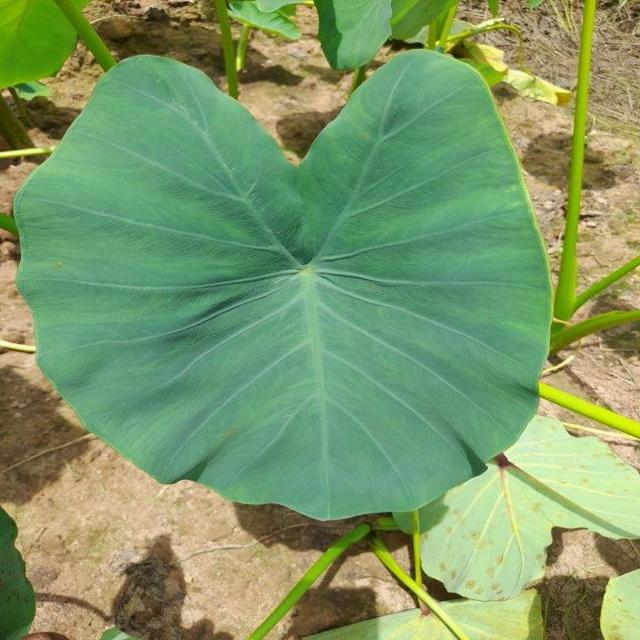
Label: Healthy